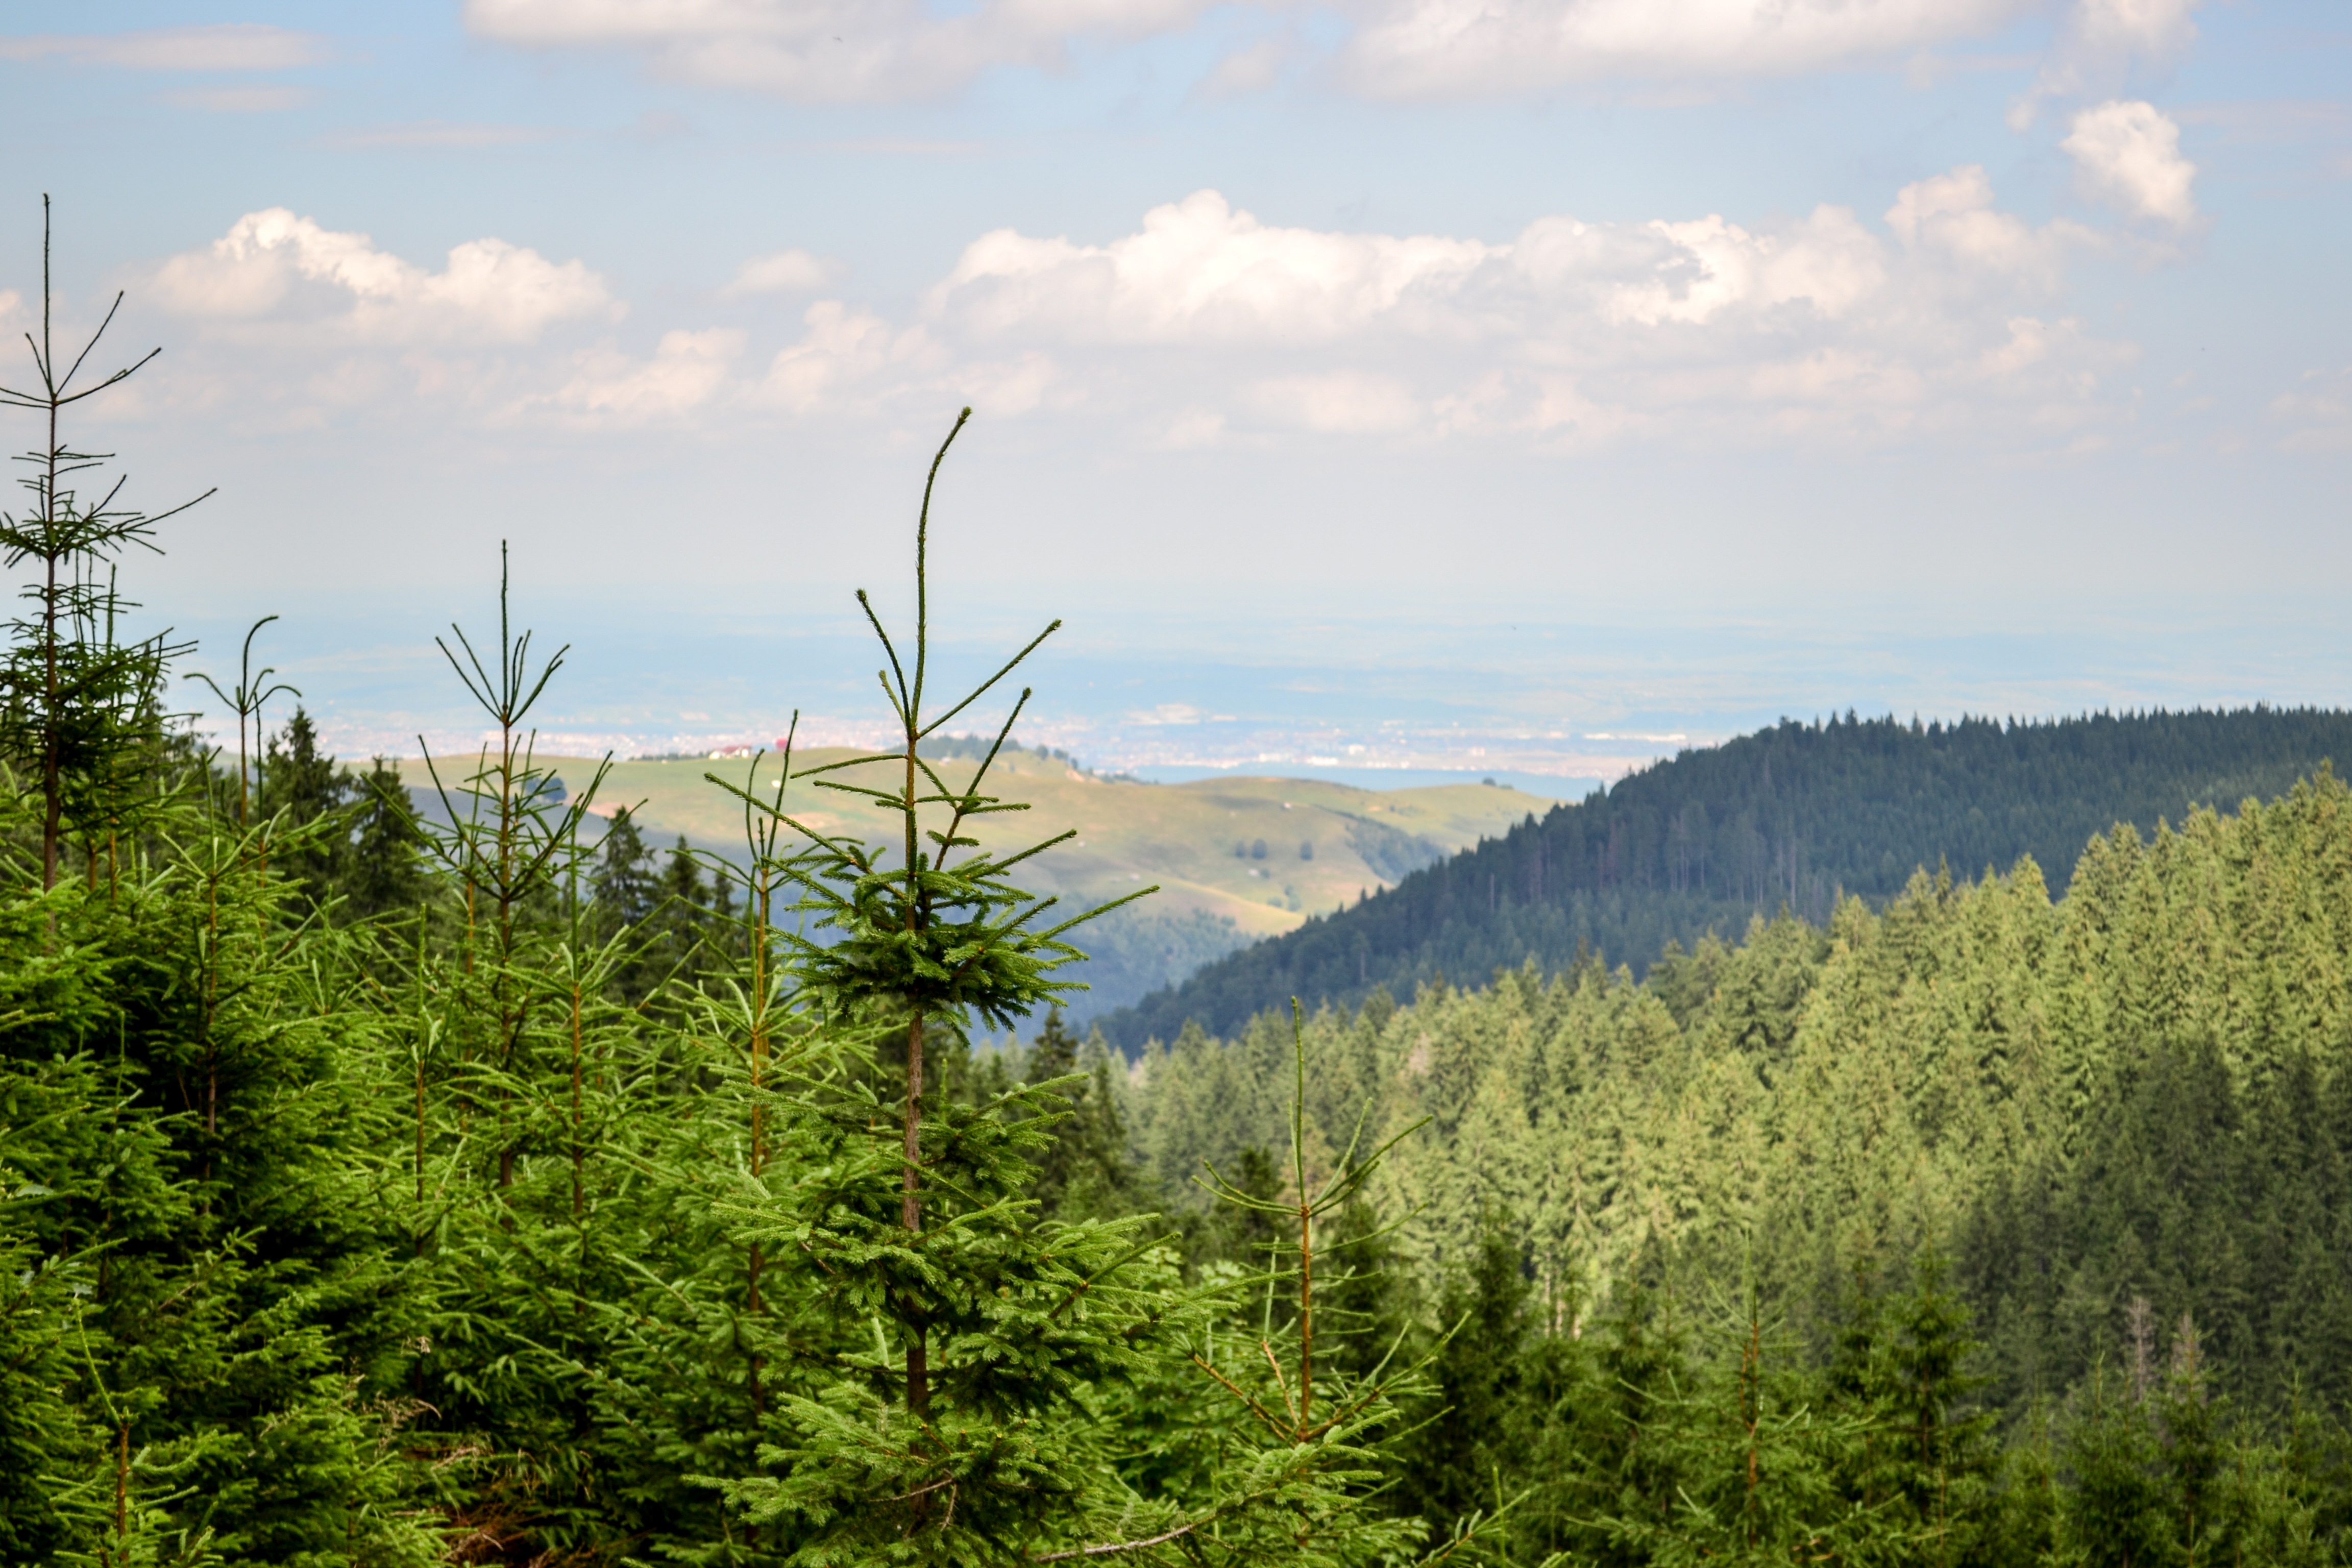
landscape, tree, nature, forest, grass, wilderness, mountain, plant, sky, meadow, prairie, hill, lake, summer, travel, green, blue, ridge, trees, grassland, vegetation, wetland, habitat, ecosystem, rural area, biome, natural environment, geographical feature, atmospheric phenomenon, woody plant, mountainous landforms